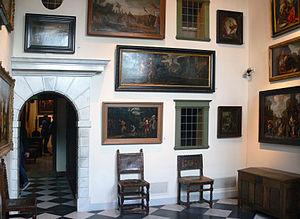
Amsterdam - Rembrandthuis - antechamber
Le musée de la maison de Rembrandt est une maison située sur la Jodenbreestraat, à Amsterdam, dans laquelle vécut Rembrandt de 1639 à 1656. Il s'agit désormais d'un musée qui reconstitue le lieu de vie de l'artiste et expose ses estampes ainsi que des tableaux de son entourage.